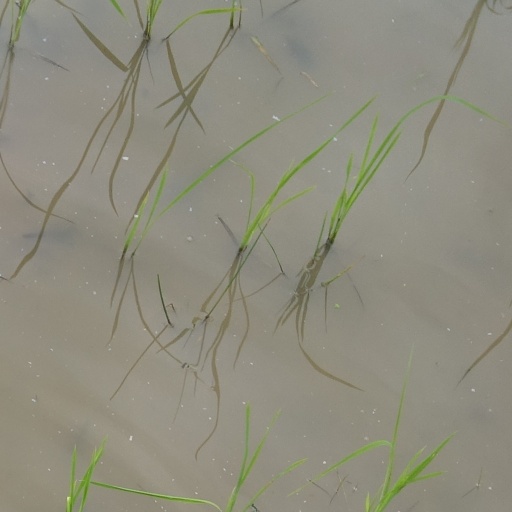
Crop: rice